America (airship)

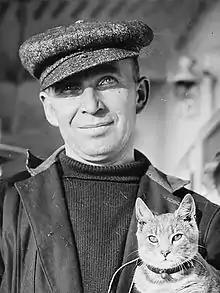
Melvin Vaniman and Kiddo, the feline mascot of the airship "America"

Instead, Wellman resolved to make the first aerial crossing of the Atlantic Ocean. He had the "America" enlarged again, now to . A spark gap radio set was added to the underhanging life boat and operator Jack Irwin used it during the flight, callsign "W", and with the frame of the airship as the antenna. Given the airship was inflated with hydrogen, this was a very dangerous system. The unit made some of the first air-to-ground transmissions, when the airship's engineer Melvin Vaniman sent one of the first aerial radio transmissions urging the launch boat to "come and get this goddam cat!" – the cat Kiddo who was initially quite unhappy about being airborne and caused such a ruckus, that for a time he was placed in a gunny sack and suspended beneath the gondola.